Toowoomba Hospital

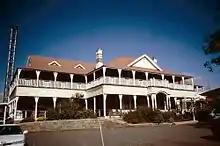
Toowoomba Hospital, 2000

The early buildings on the site were designed by Queensland Colonial Architect, FDG Stanley and included a large, two-storeyed complex with four wards each containing 16 beds. Attached to this main block by covered ways was a two-storeyed kitchen and laundry wing. The buildings constructed at this time were face brick with pointed-arched sandstone detailing, in the manner of many of Stanley's other large public buildings, including the Roma Street railway station and the Queensland Government Printing Office in William Street, Brisbane. Of the buildings designed by Stanley at the Toowoomba Hospital, only the kitchen wing remains. The hospital was ready for opening in 1880.